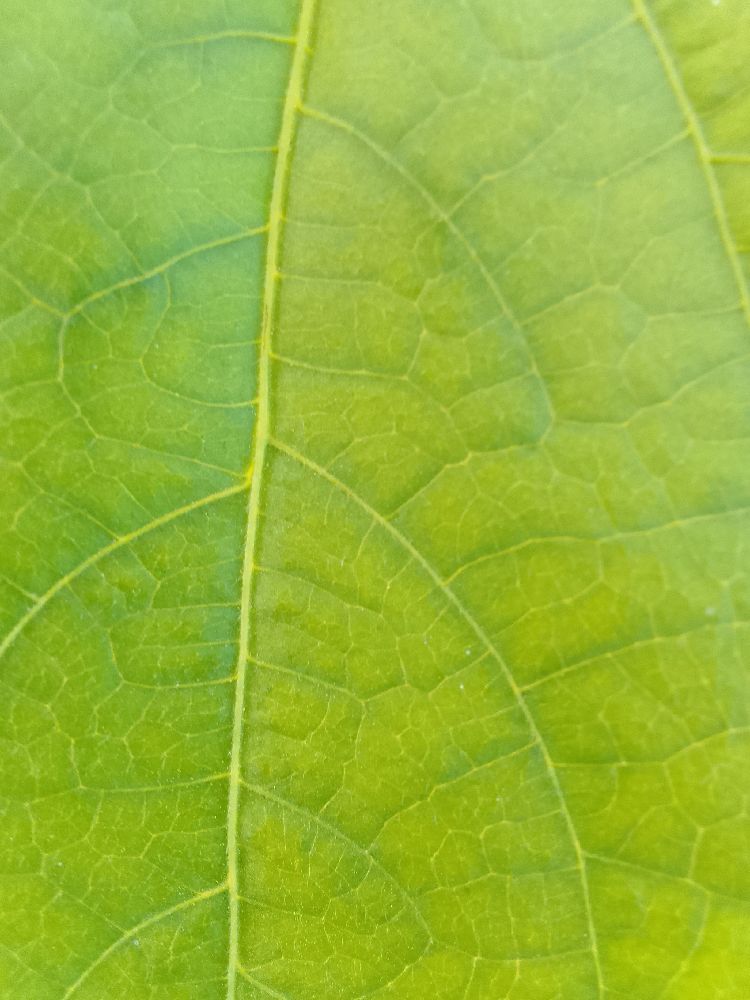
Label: healthy